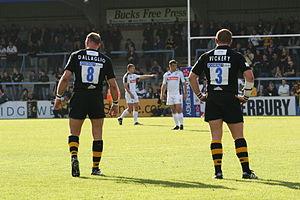
Raphaël Ibañez, né le 17 février 1973 à Dax, est un joueur de rugby à XV international français évoluant au poste de talonneur. Il commence sa carrière à l'US Dax qu'il quitte en 1998, joue dans deux autres clubs français, l'USA Perpignan et le Castres olympique. Puis il rejoint le club anglais des Saracens avant de terminer son parcours en club aux London Wasps.
Philip John Vickery, dit Phil Vickery, membre de l'Ordre de l'Empire britannique, né le 14 mars 1976 à Barnstaple, est un ancien joueur de rugby à XV international anglais. Il évoluait au poste de pilier droit tant en sélection nationale qu'au sein de l'effectif des London Wasps.